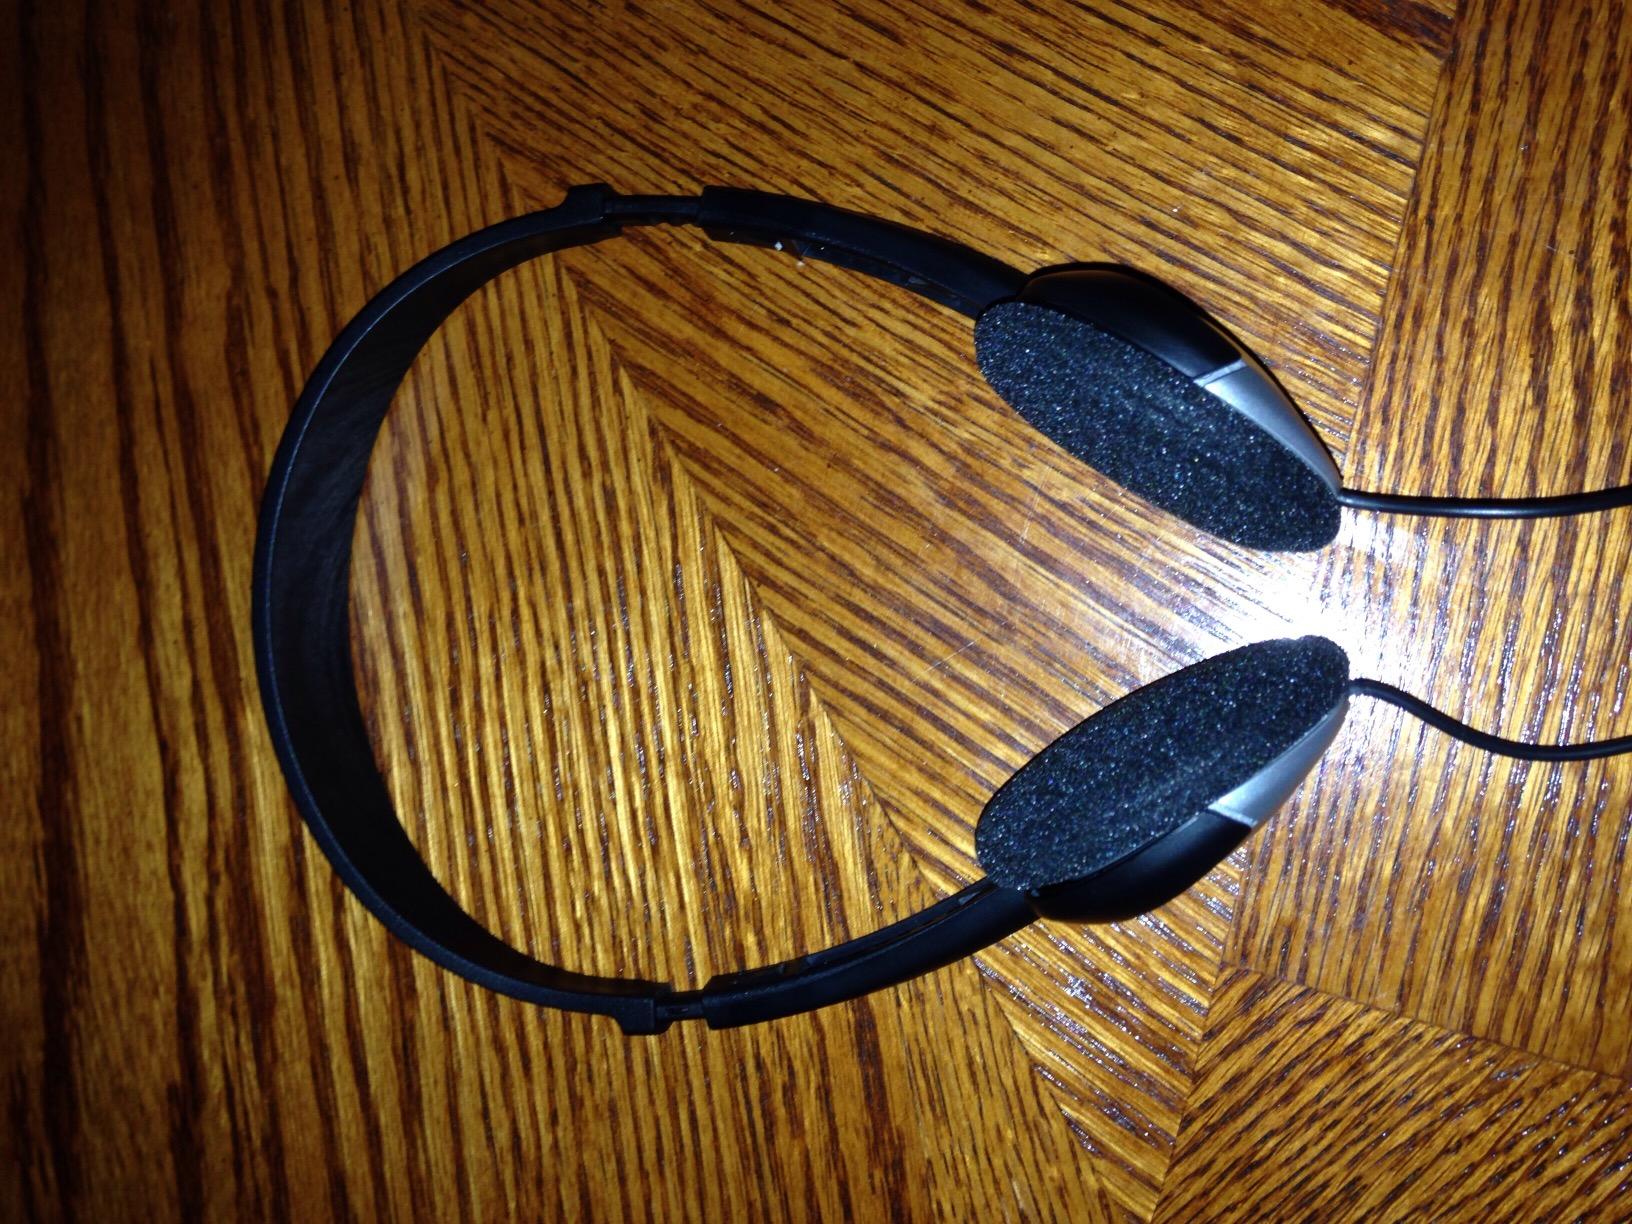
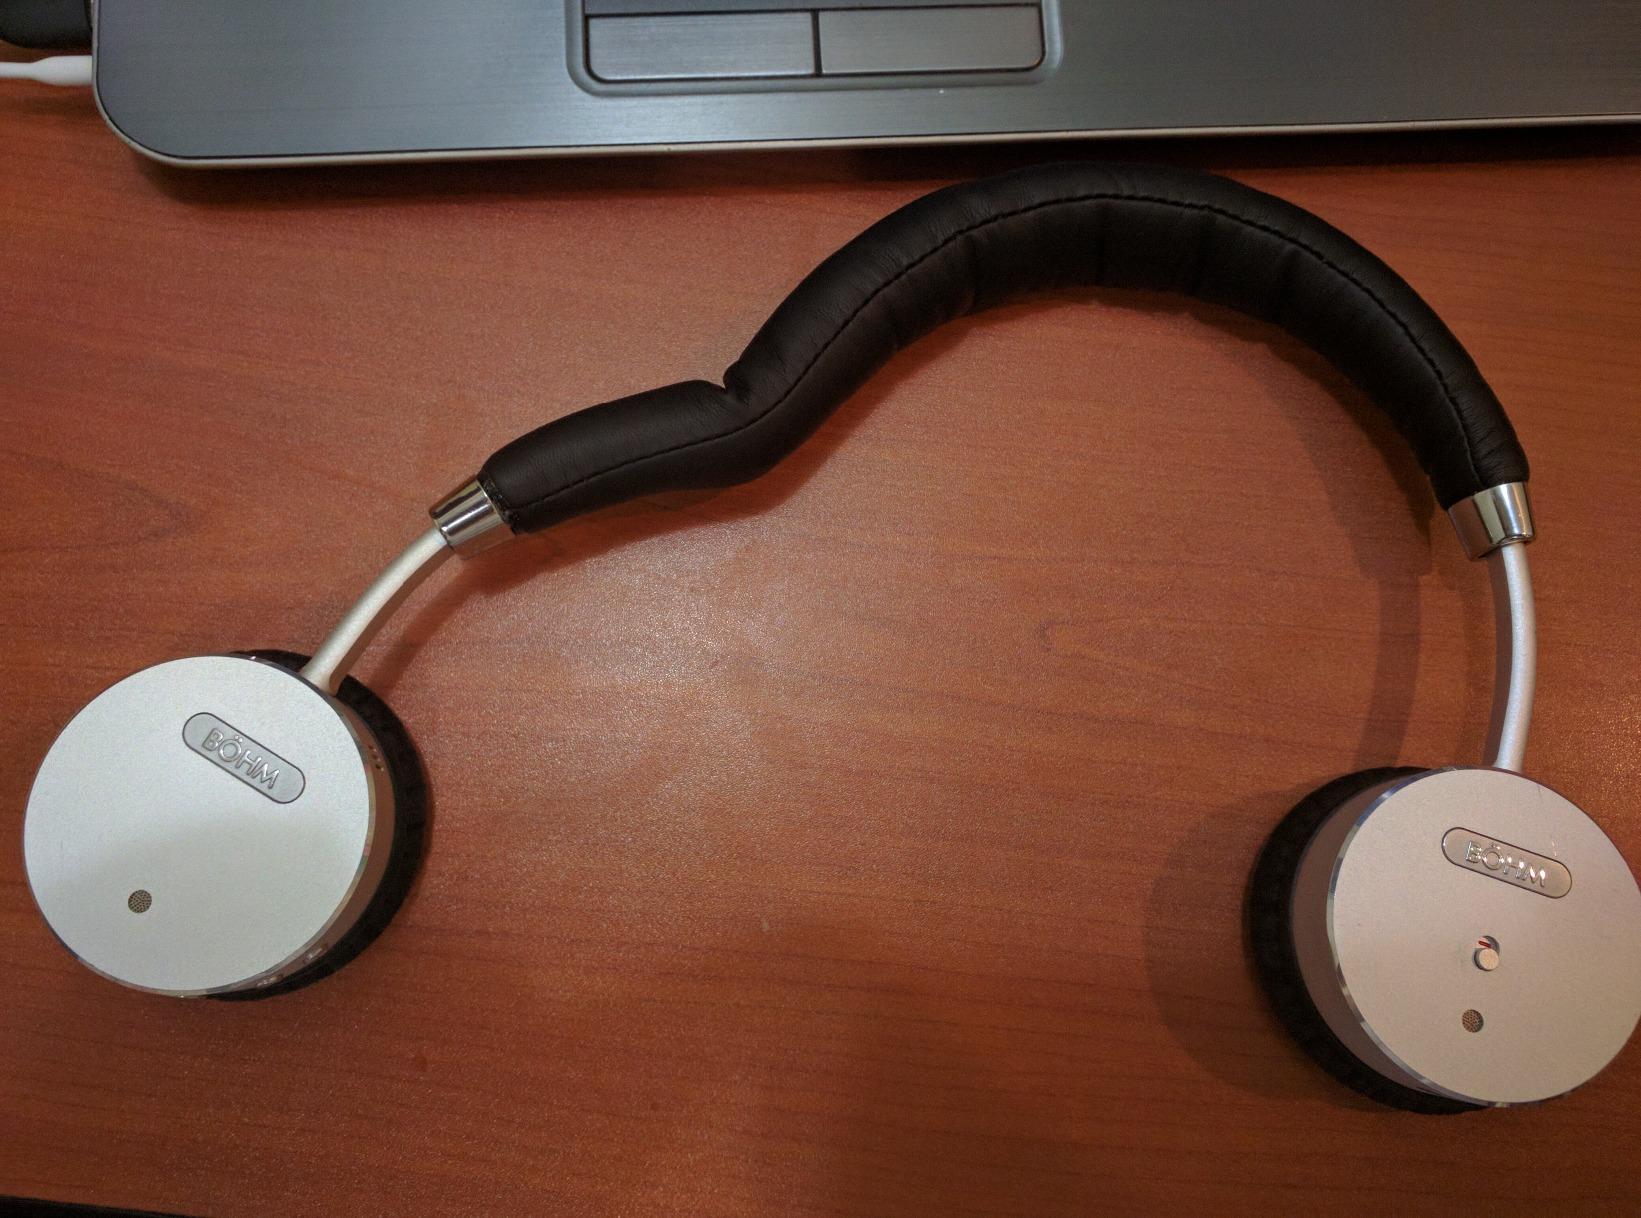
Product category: headphones
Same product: no